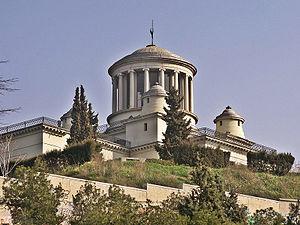
Juan de Villanueva, est un architecte espagnol. Il est, avec Ventura Rodríguez, le représentant majeur de l'architecture néoclassique en Espagne.